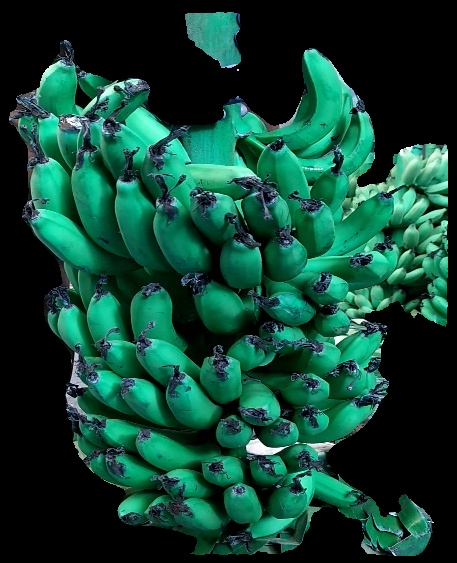
Variety: pachbale
Grade: grade3